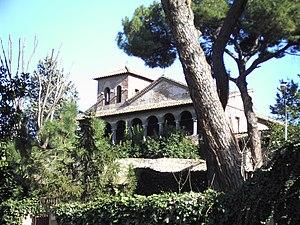
La diaconie cardinalice de San Saba est érigée le 2 décembre 1959 par le pape Jean XXIII dans la constitution apostolique Est in more. Son siège se trouve en la basilique San Saba située dans le rione San Saba au centre de Rome.
La basilique San Saba est un lieu de culte catholique du centre historique de Rome, situé sur le piccolo Aventino. Elle est dédiée au saint archimandrite Saba.